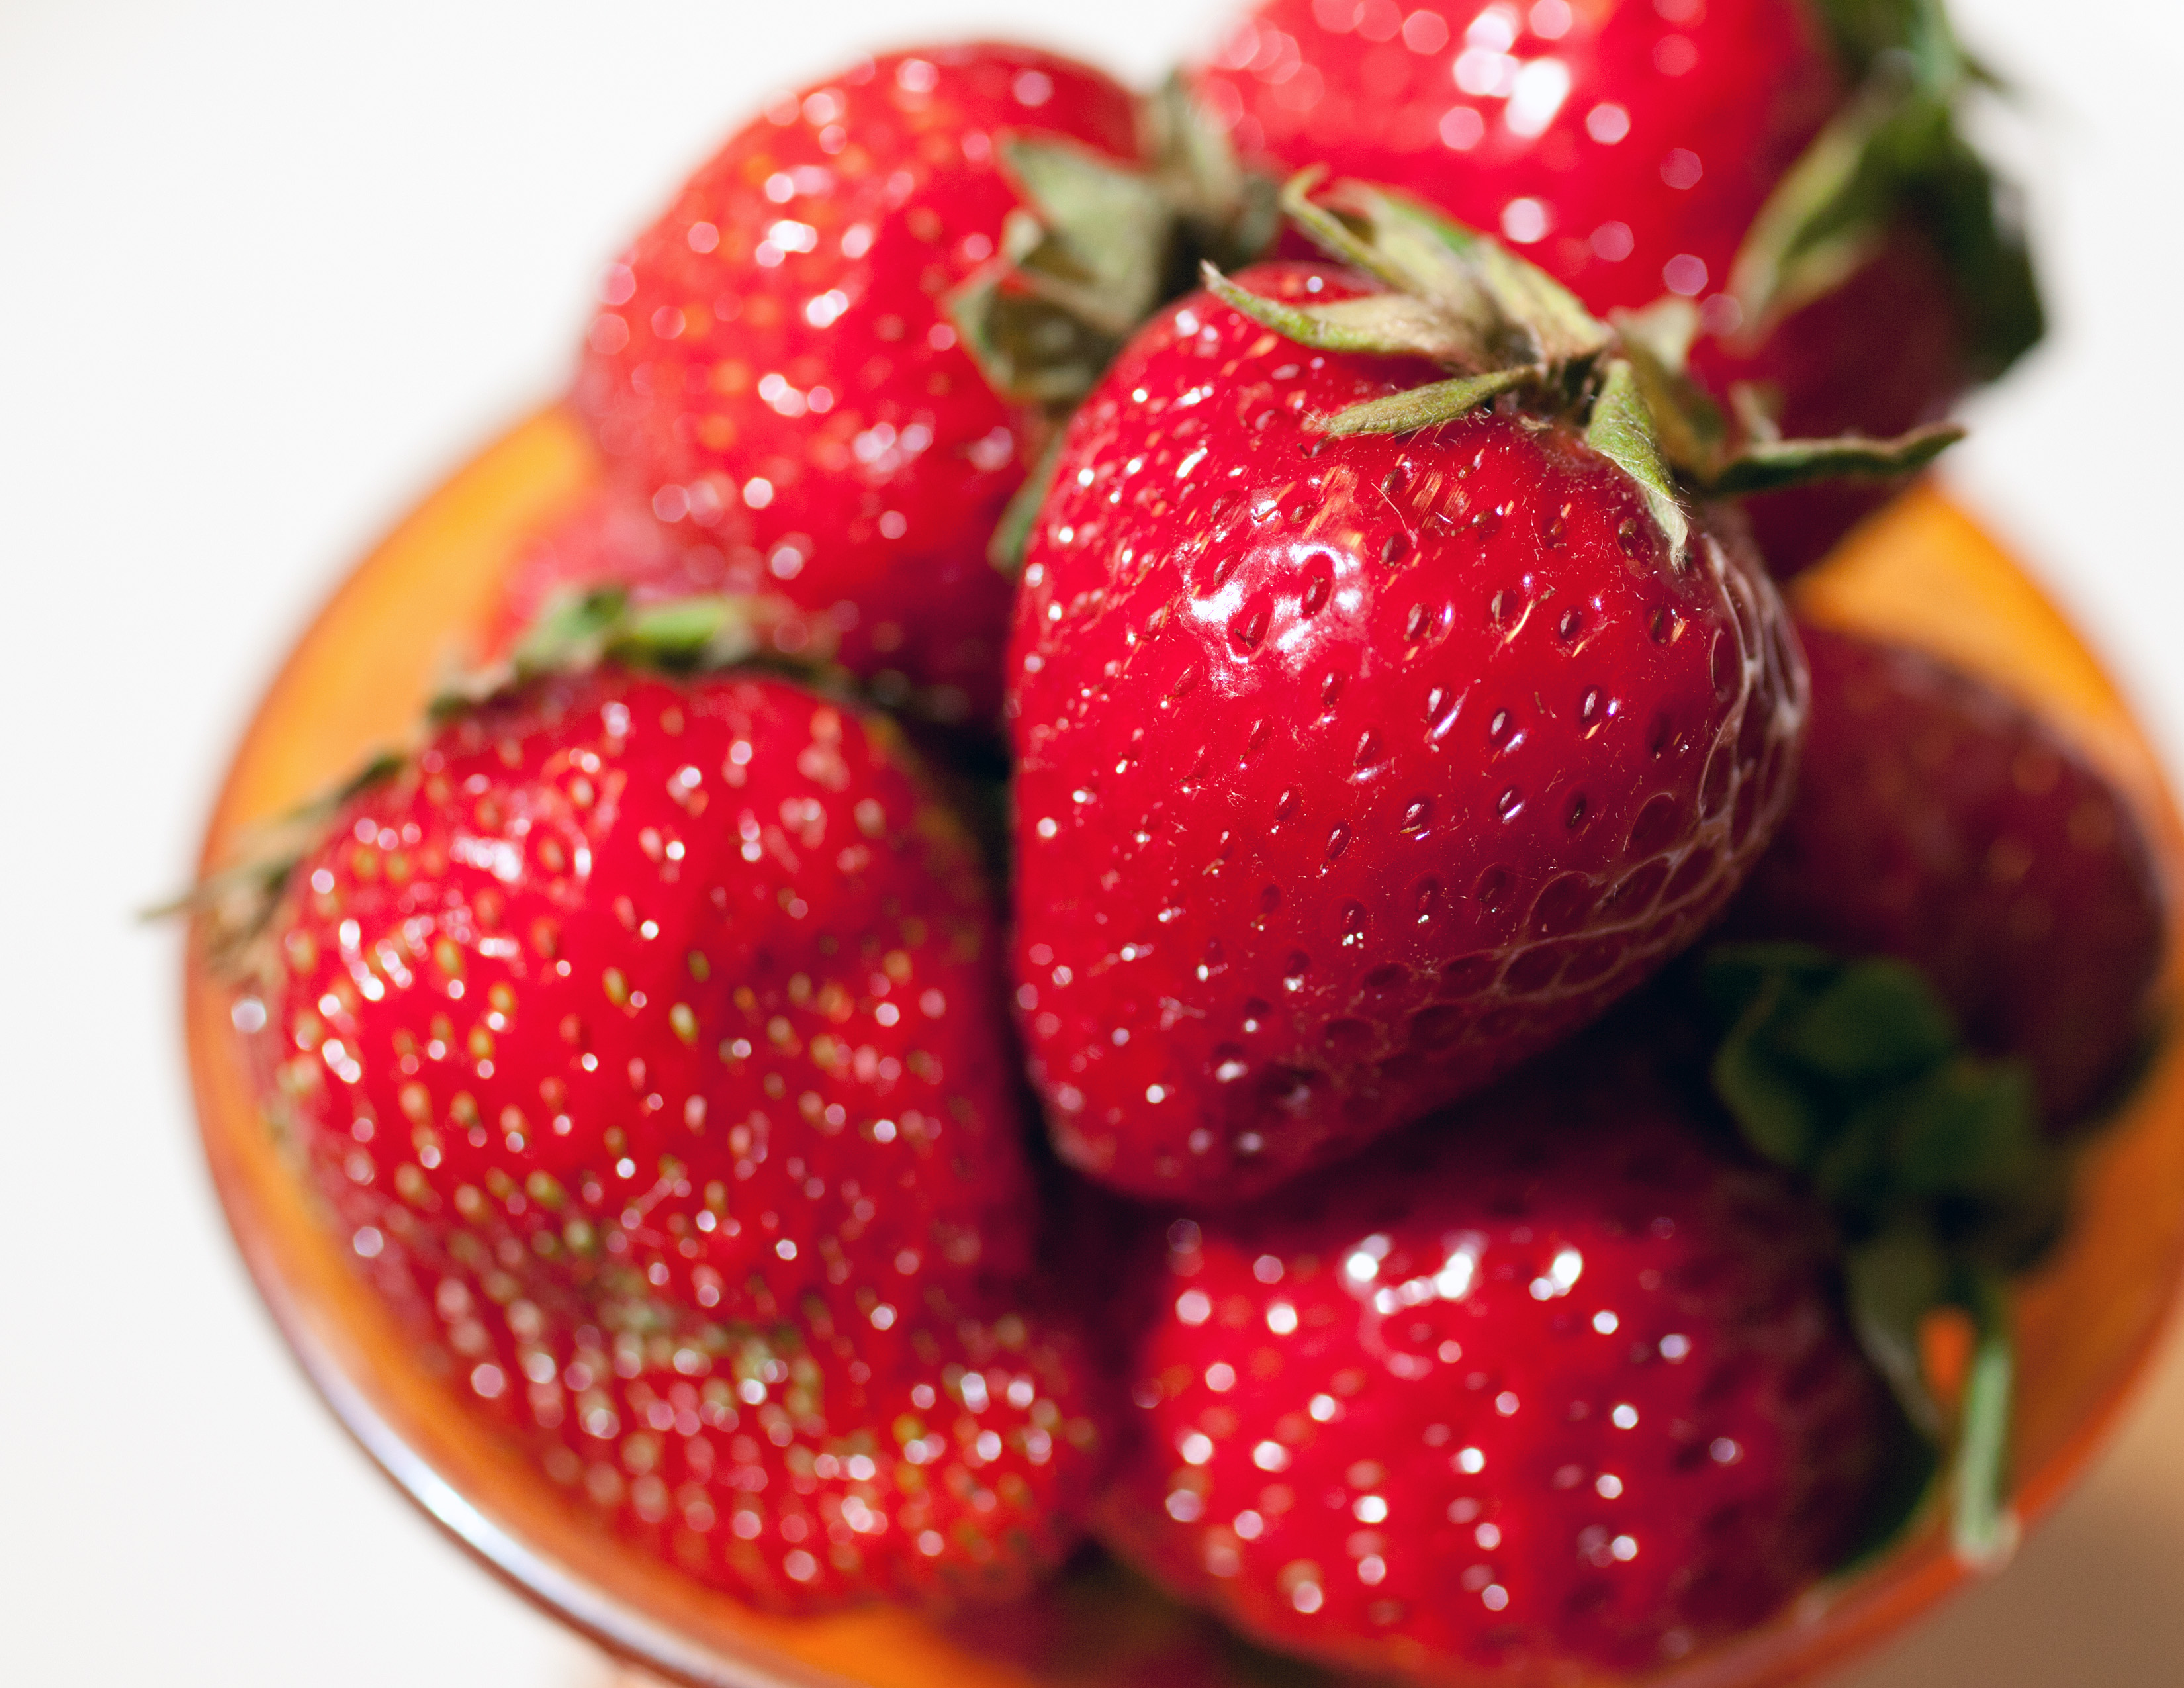
plant, fruit, berry, food, produce, strawberry, strawberries, fraises, frutti di bosco